Fracture of soft materials

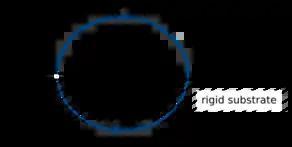

To approach the interaction of adhesion between soft adhesives and rigid substrates, the asymptotic solution for an interface crack problem between a GNH material and a rigid substrate is specified. The interface crack configuration considered here is shown in Fig.3 where the lateral slip is disregarded.